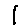
Label: 1